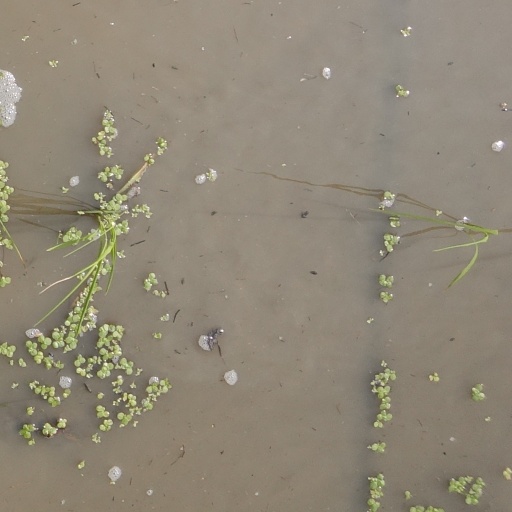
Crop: rice